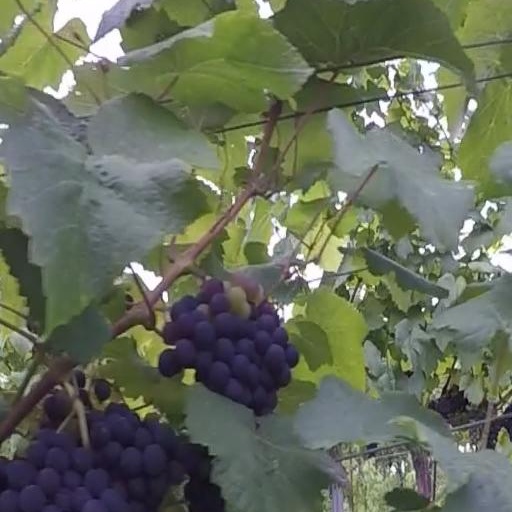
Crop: grape